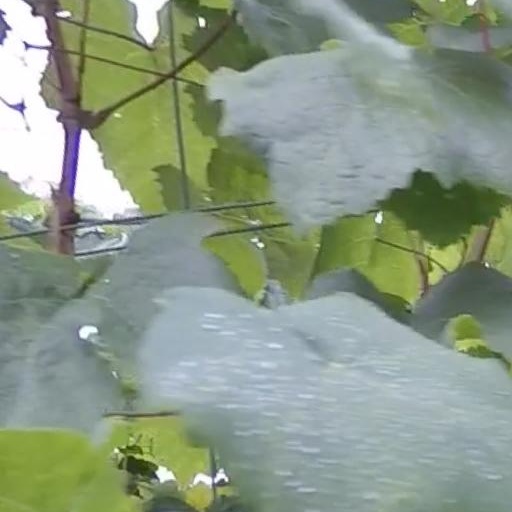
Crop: grape